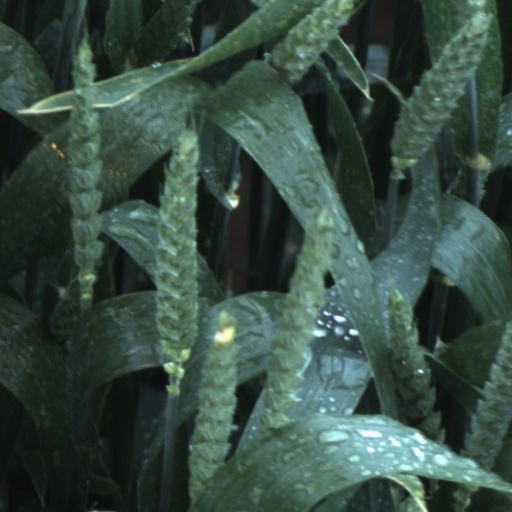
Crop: wheat